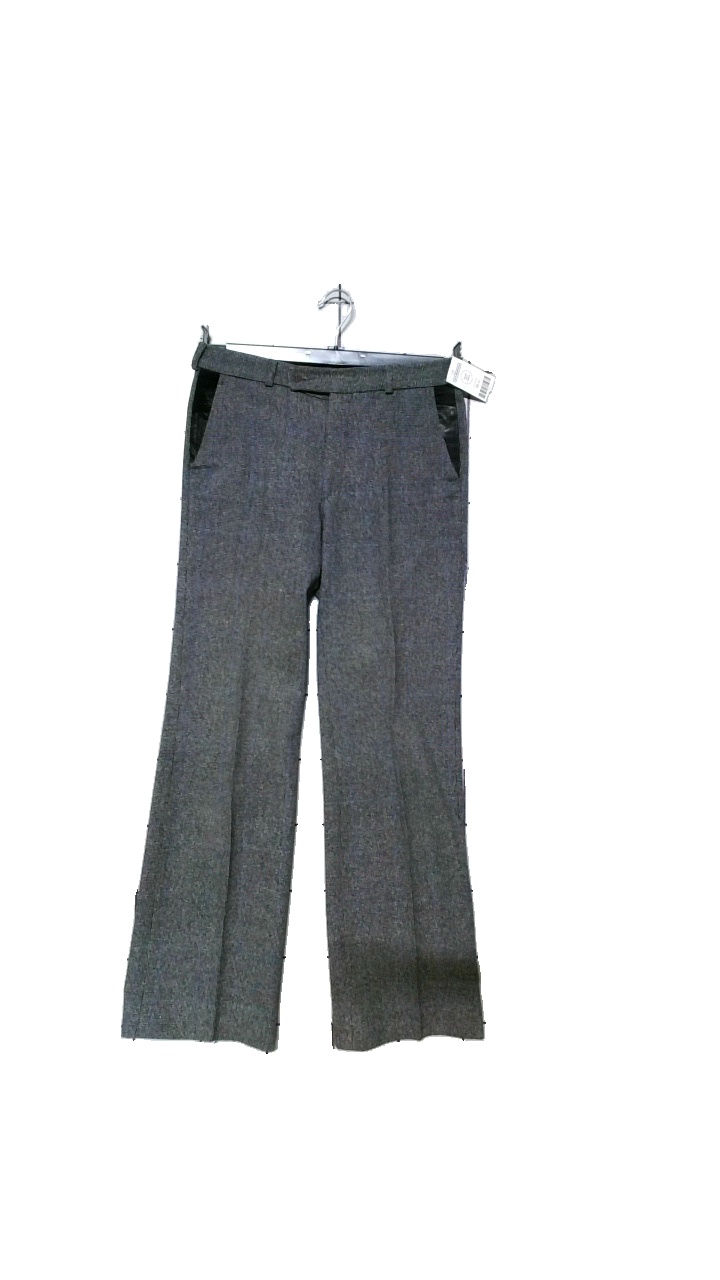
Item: Trousers (Men)
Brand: Missing
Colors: Grey
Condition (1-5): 5
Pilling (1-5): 5
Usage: Reuse
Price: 50-100